Typhoon Jebi

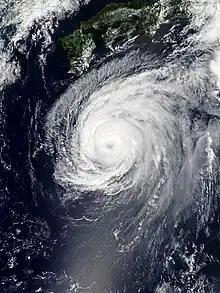
Satellite image of a weakening Typhoon Jebi, with Japan visible at the top of the image.

Jebi's intensity leveled off thereafter as an eyewall replacement cycle began, with the original eyewall encircled by a larger, secondary eyewall. The cycle completed by 21:00 UTC on August 31 while Jebi began to curve northward through a weakness in the subtropical ridge. Drier air then began to impinge on the southern portion on the circulation, resulting in continued weakening. At the same time, upper-level winds pushed subsiding air over the western part of Jebi's circulation, causing its convection to warm. As a result, the JTWC assessed that Jebi had weakened below super typhoon status by 18:00 UTC on September 1. Travelling northwestwards, Jebi entered the Philippine Area of Responsibility (PAR) at 06:00 UTC on September 2 and received the local name "Maymay"; Jebi exited the PAR roughly 12 hours later. Slow weakening continued through September 3 as dry air and subsidence continued to affect Jebi's circulation. Despite this, Jebi managed to maintain a ragged yet well-defined eye.